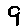
Label: 9